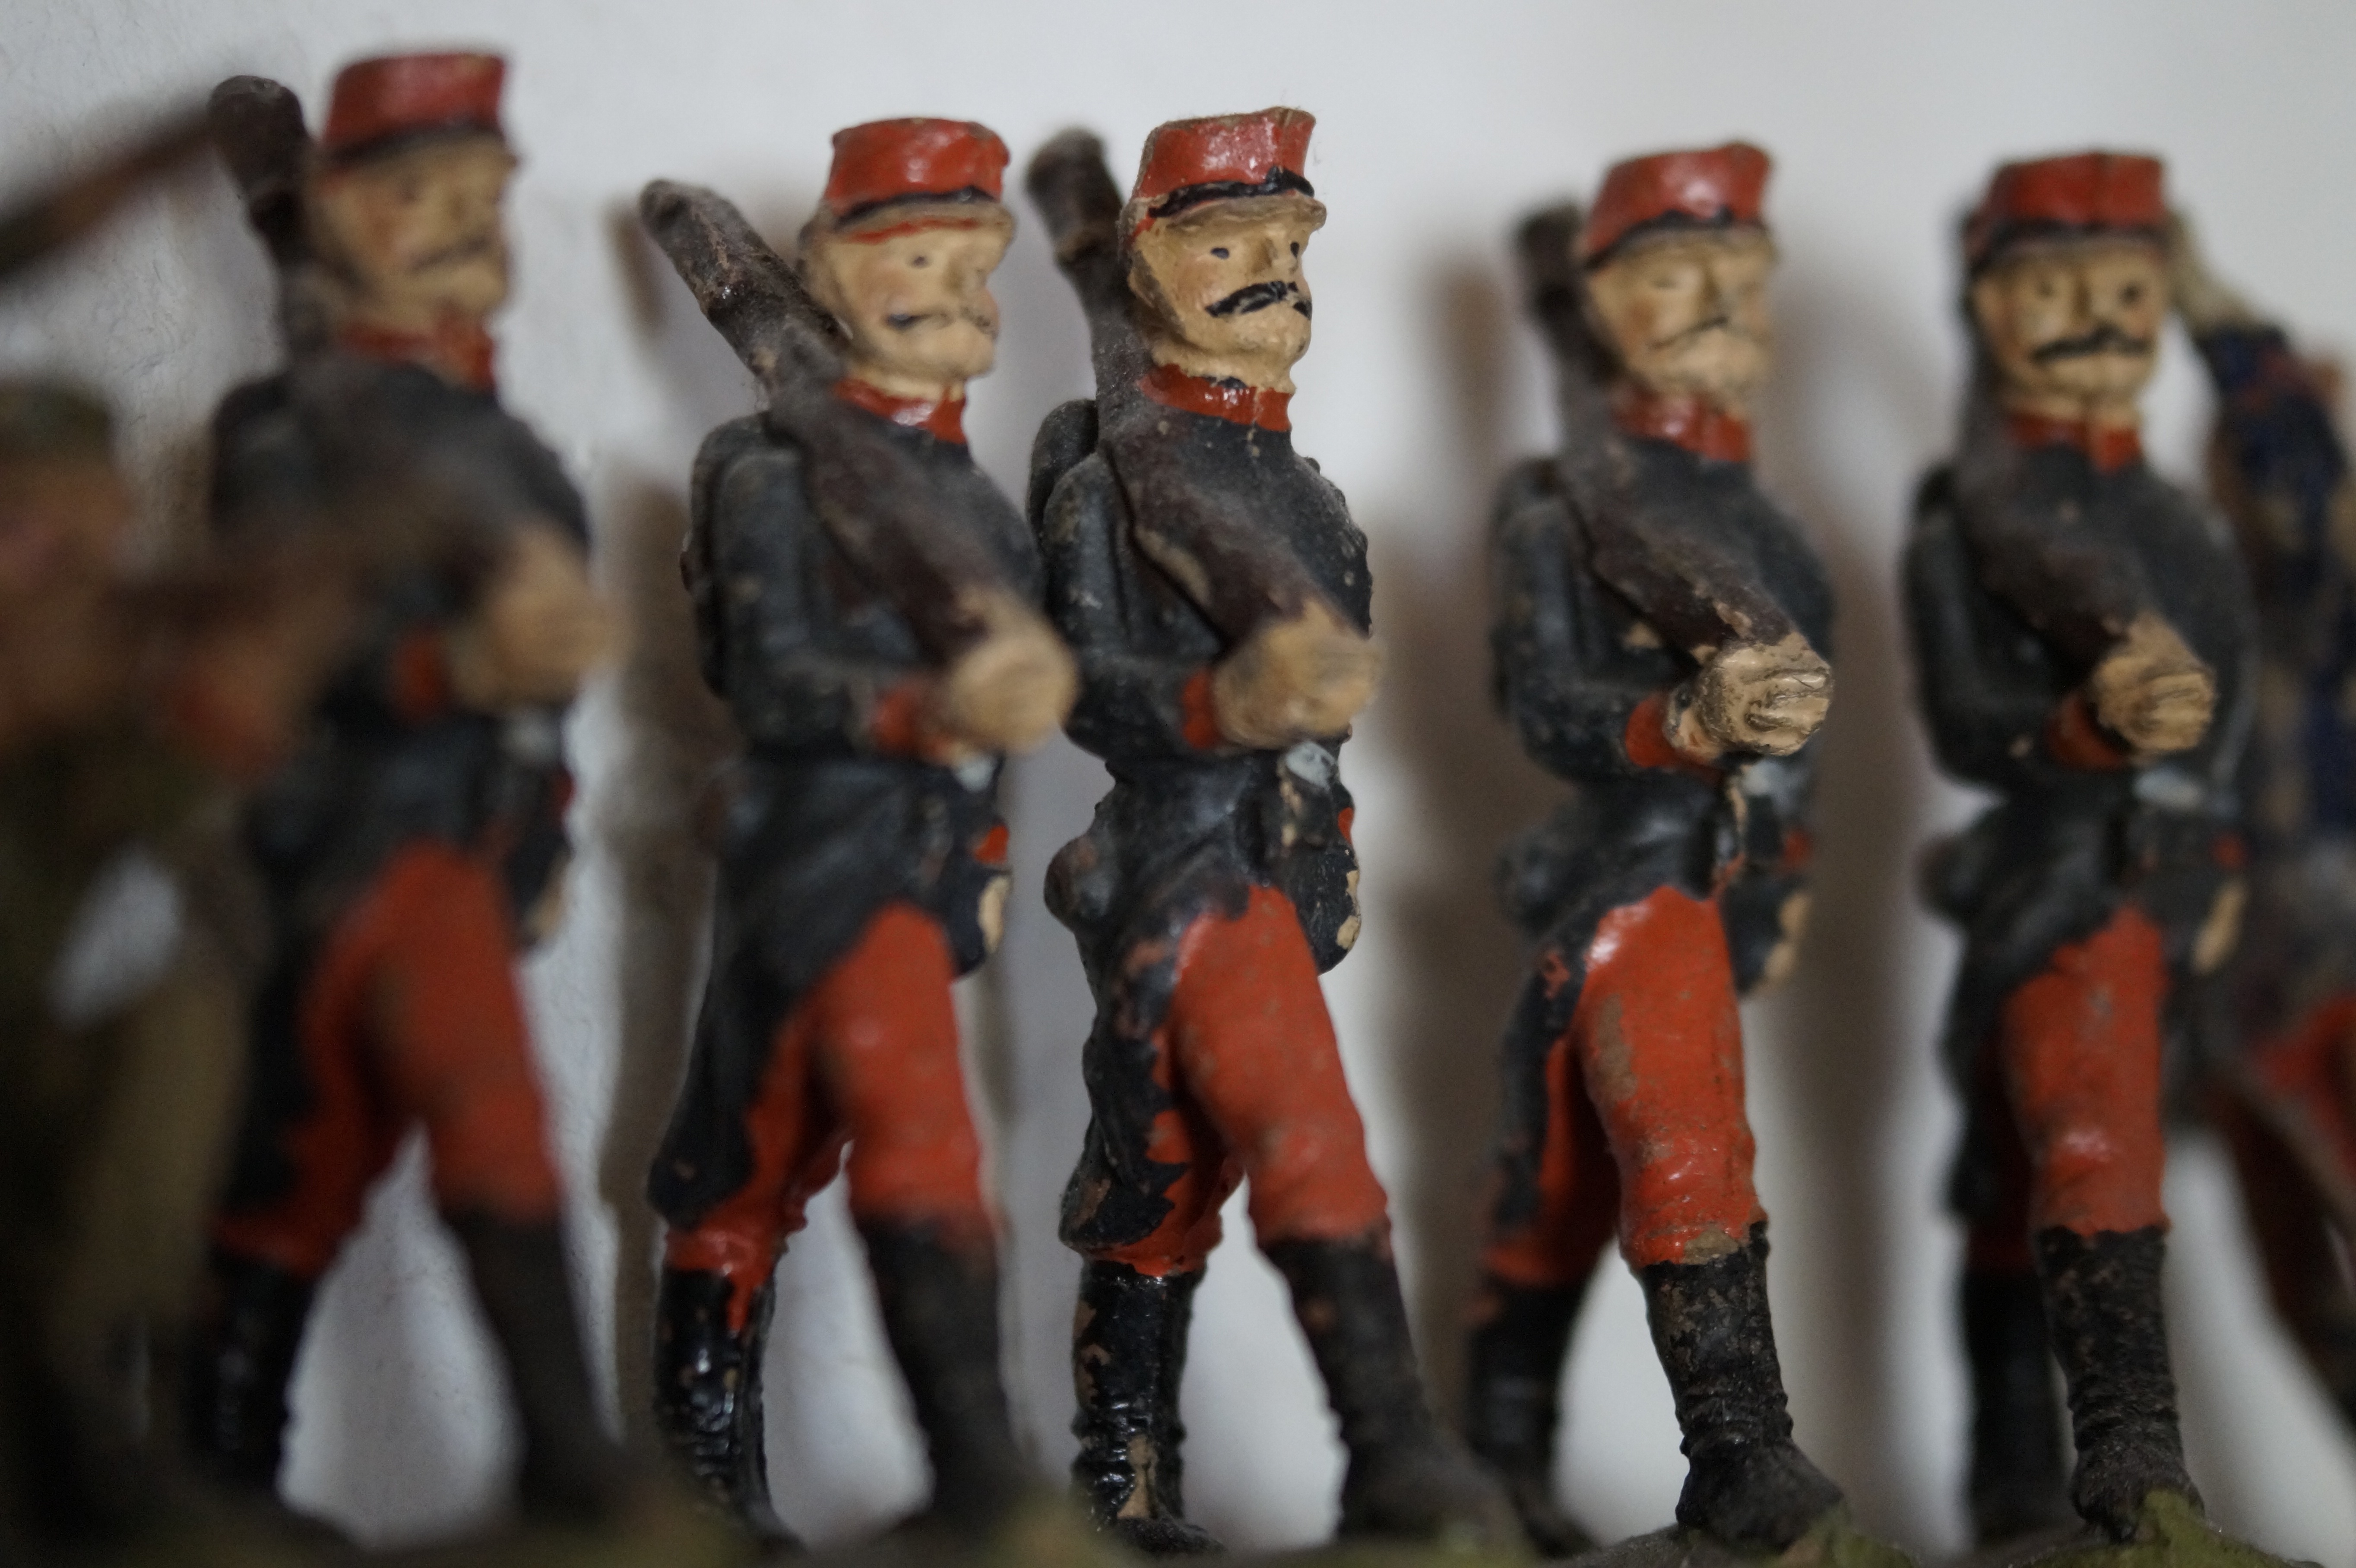
person, people, antique, old, military, soldier, army, child, toy, fight, war, battle, children, toys, weapons, action figure, soldiers, figures, historically, world war, troop, infantry, armed, military officer, rifles